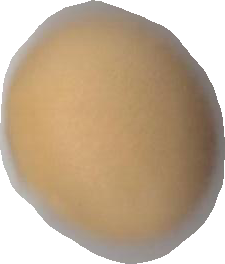
Variety: Grobogan